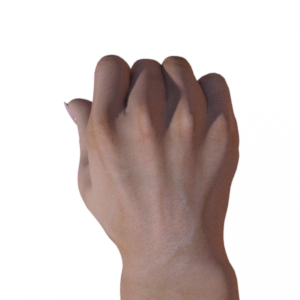
Label: rock